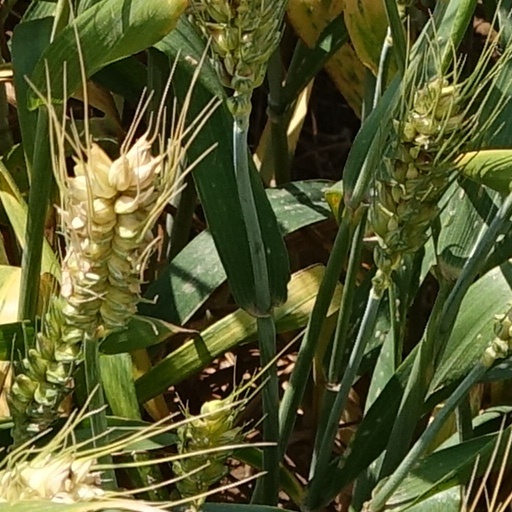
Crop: wheat